History of the Massachusetts Institute of Technology

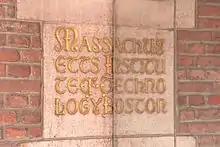
This engraved stone in the facade of the Louvain (Belgium) university library commemorates financial support received from MIT (among many others) to rebuild the collection after its destruction by fire in 1914.

Walker established a new general course of study (Course IX) emphasizing economics, history, law, English, and modern languages. Walker also set out to reform and expand the Institute's organization by creating an Executive Committee, apart from the fifty-member Corporation, to handle regular administrative issues. He also emphasized the importance of faculty governance by regularly attending their meetings and seeking their advice on major decisions.